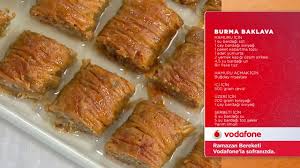
Yemek: baklava